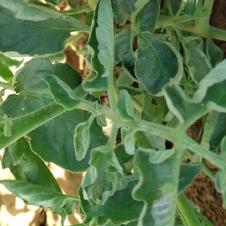
Crop: Tomato
Condition: virosis-d